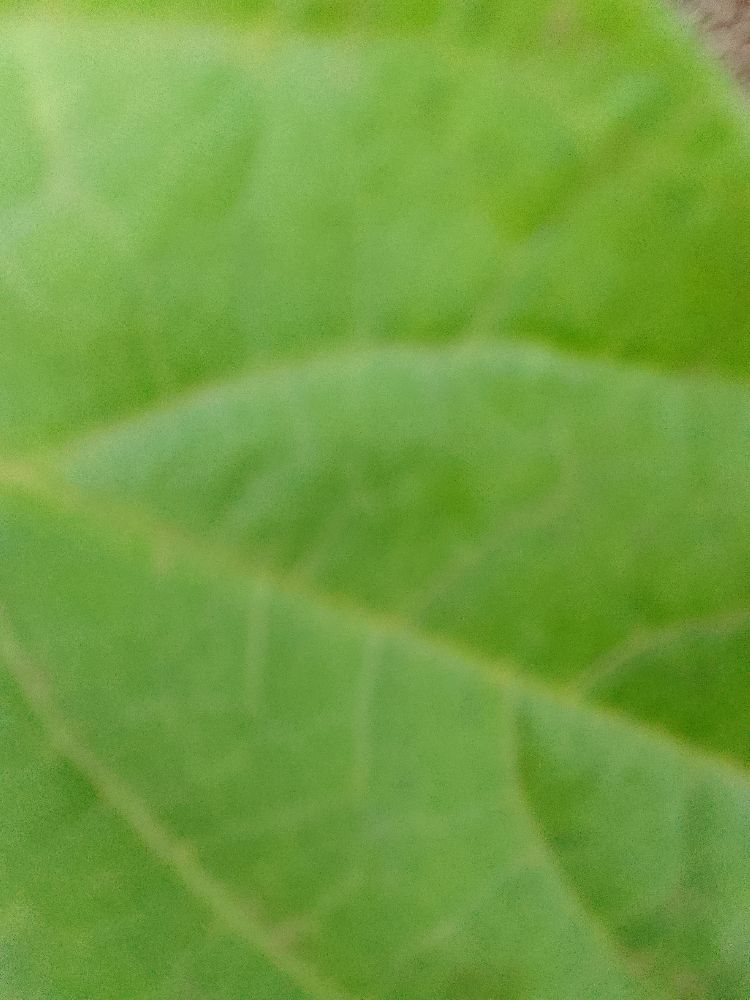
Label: healthy